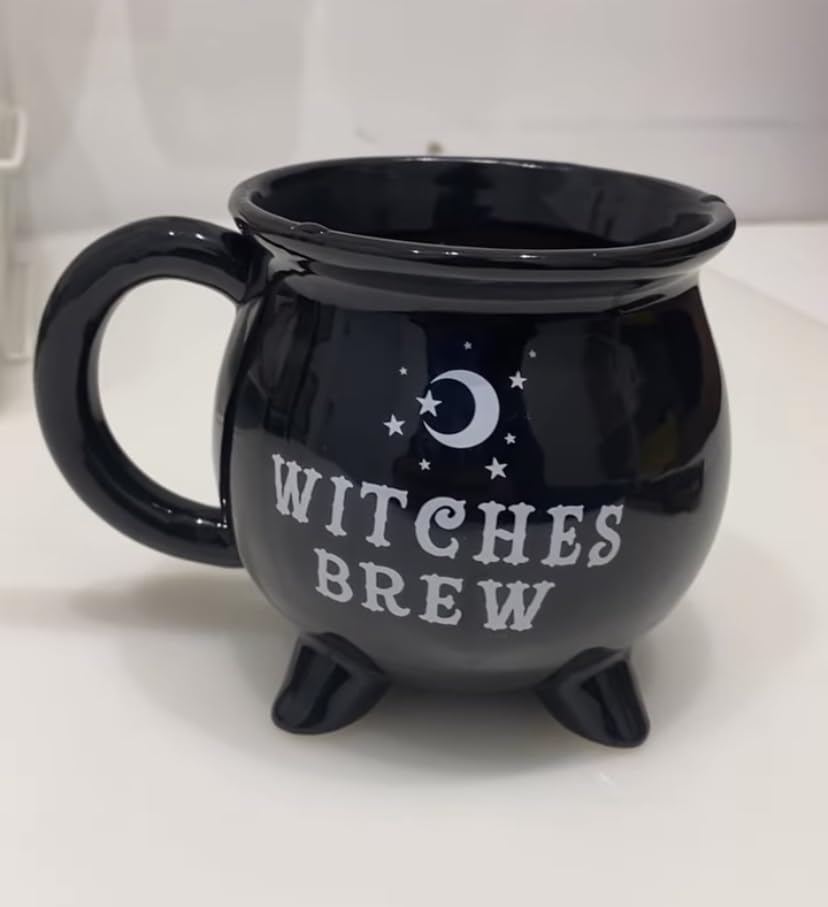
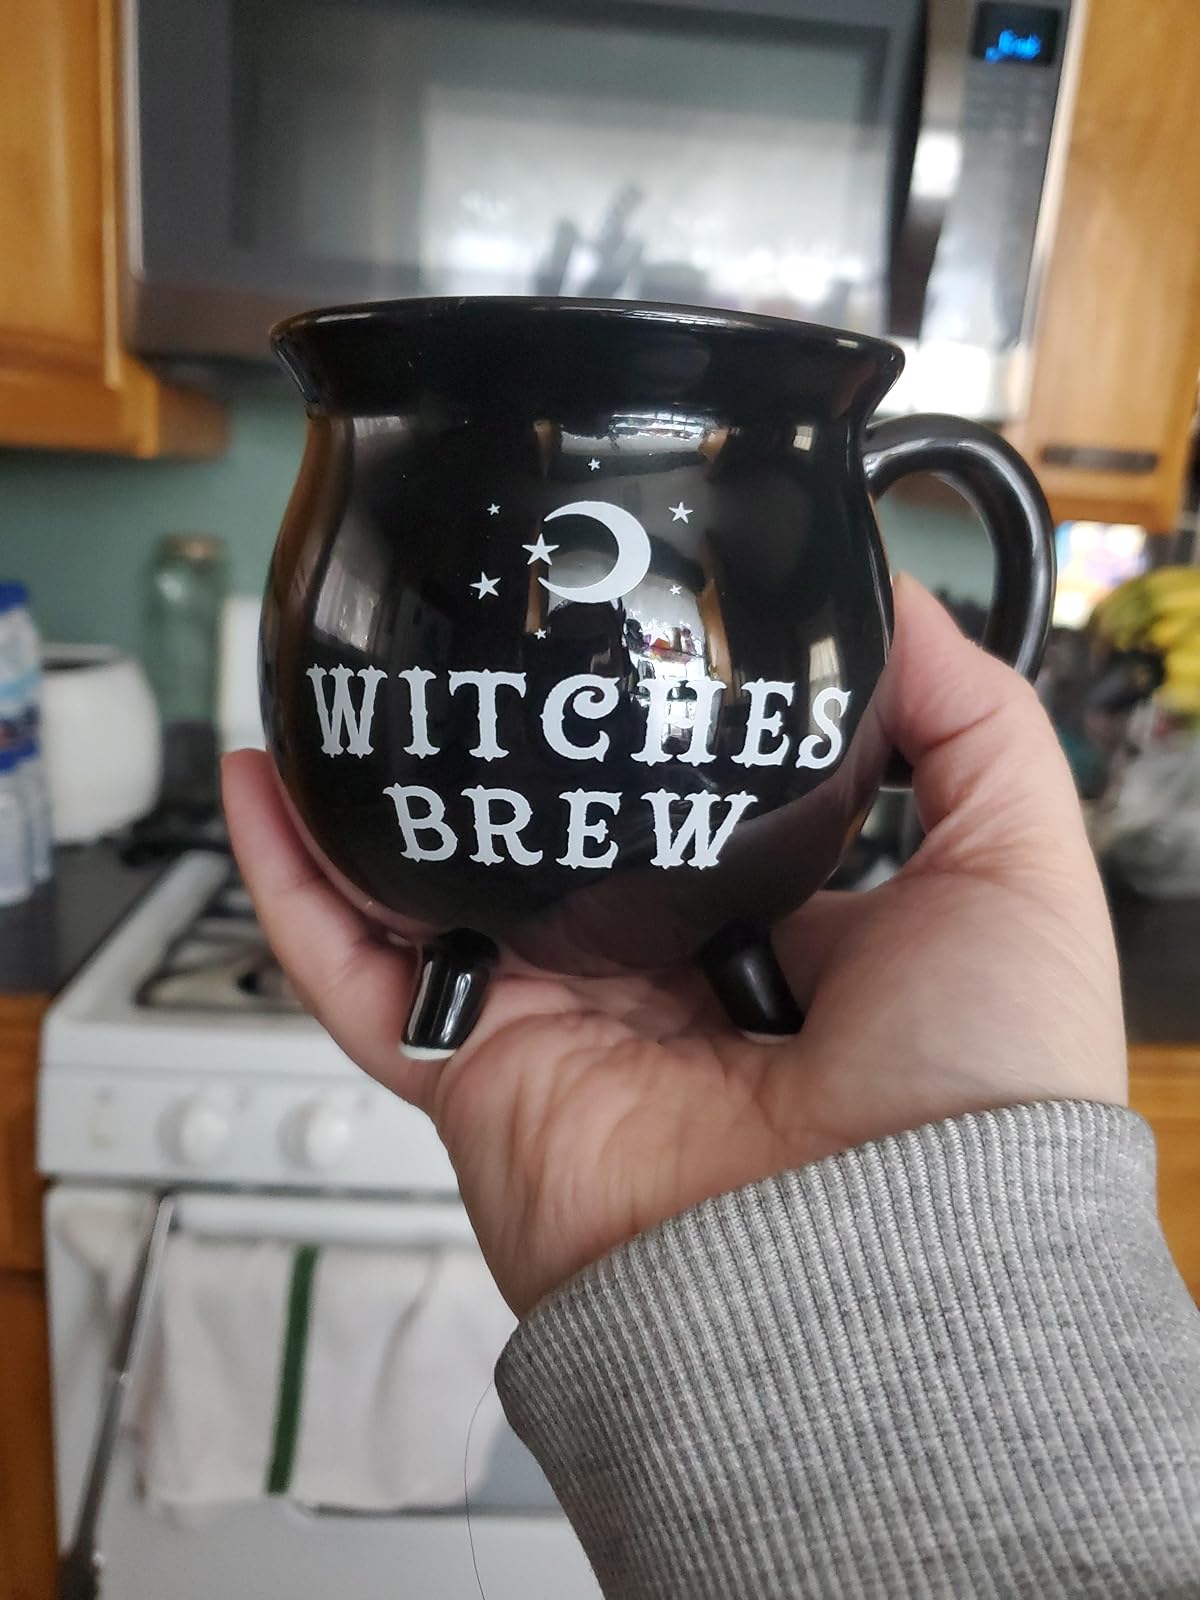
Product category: items_mug
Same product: yes